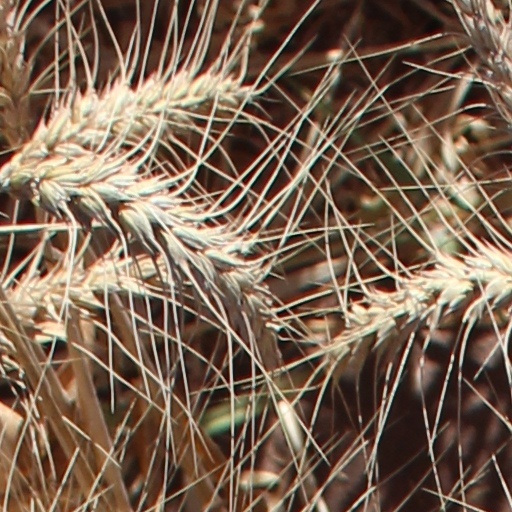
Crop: wheat